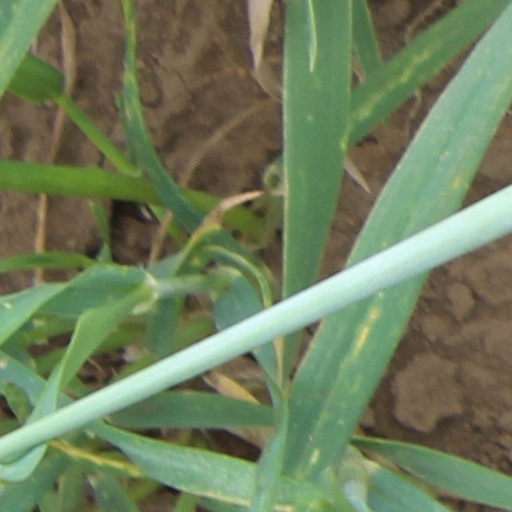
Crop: wheat